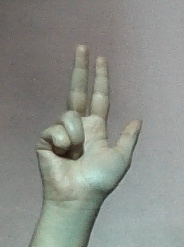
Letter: al